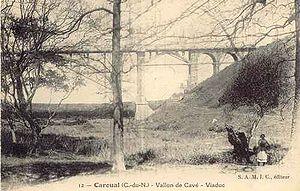
Le viaduc de Caroual a été construit en 1913 par Louis Auguste Harel de La Noë pour les Chemins de Fer des Côtes-du-Nord. Il est situé à Erquy. Il était utilisé par la ligne Yffiniac - Matignon fermée en 1948.
Les chemins de fer des Côtes-du-Nord sont un ancien réseau ferroviaire départemental à voie métrique. Composées de 19 lignes, ces voies ferrées d'intérêt local quadrillaient le département des Côtes-du-Nord, en Bretagne. Avec ses 452 km, ce fut l'un des plus grands réseaux départementaux de France. Il doit en partie sa renommée aux nombreux ponts et viaducs construits par l'audacieux ingénieur en chef Louis Harel de la Noë.